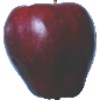
Label: red_delicious_apple